Jewish war conspiracy theory

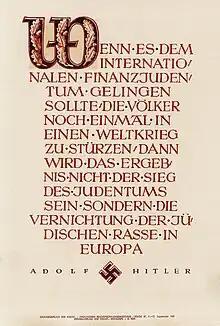
"Wochenspruch der NSDAP", displayed 7–13 September 1941, quotes Hitler's speech on 30 January 1939

For Hitler, the start of World War II on 1 September 1939 confirmed the idea that there had been a Jewish conspiracy against Germany all along, even though Germany started the war by invading Poland. Historian Jeffrey Herf writes that "According to Hitler's paranoid logic, the Jews had launched the war so that the Nazis would be compelled to wage a war of retaliation against the Jews of Europe." Herf also wrote that "the core of Nazism's narrative of World War II" was that "A historical subject called 'international Jewry' had launched World War II with the intent of bringing about the 'Bolshevization' of the world. It would fail. Instead, Nazi Germany would retaliate for this aggression and annihilate the Jews. It would wage a 'war' against the Jews in response to the 'war' the Jews had started."